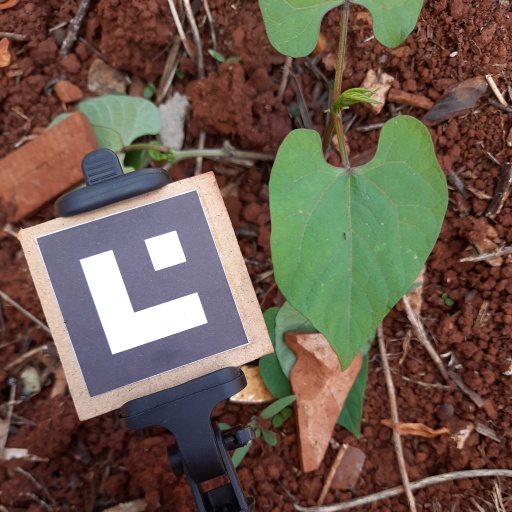
Observations: flat surface, no eating holes, under shade, insect on surface